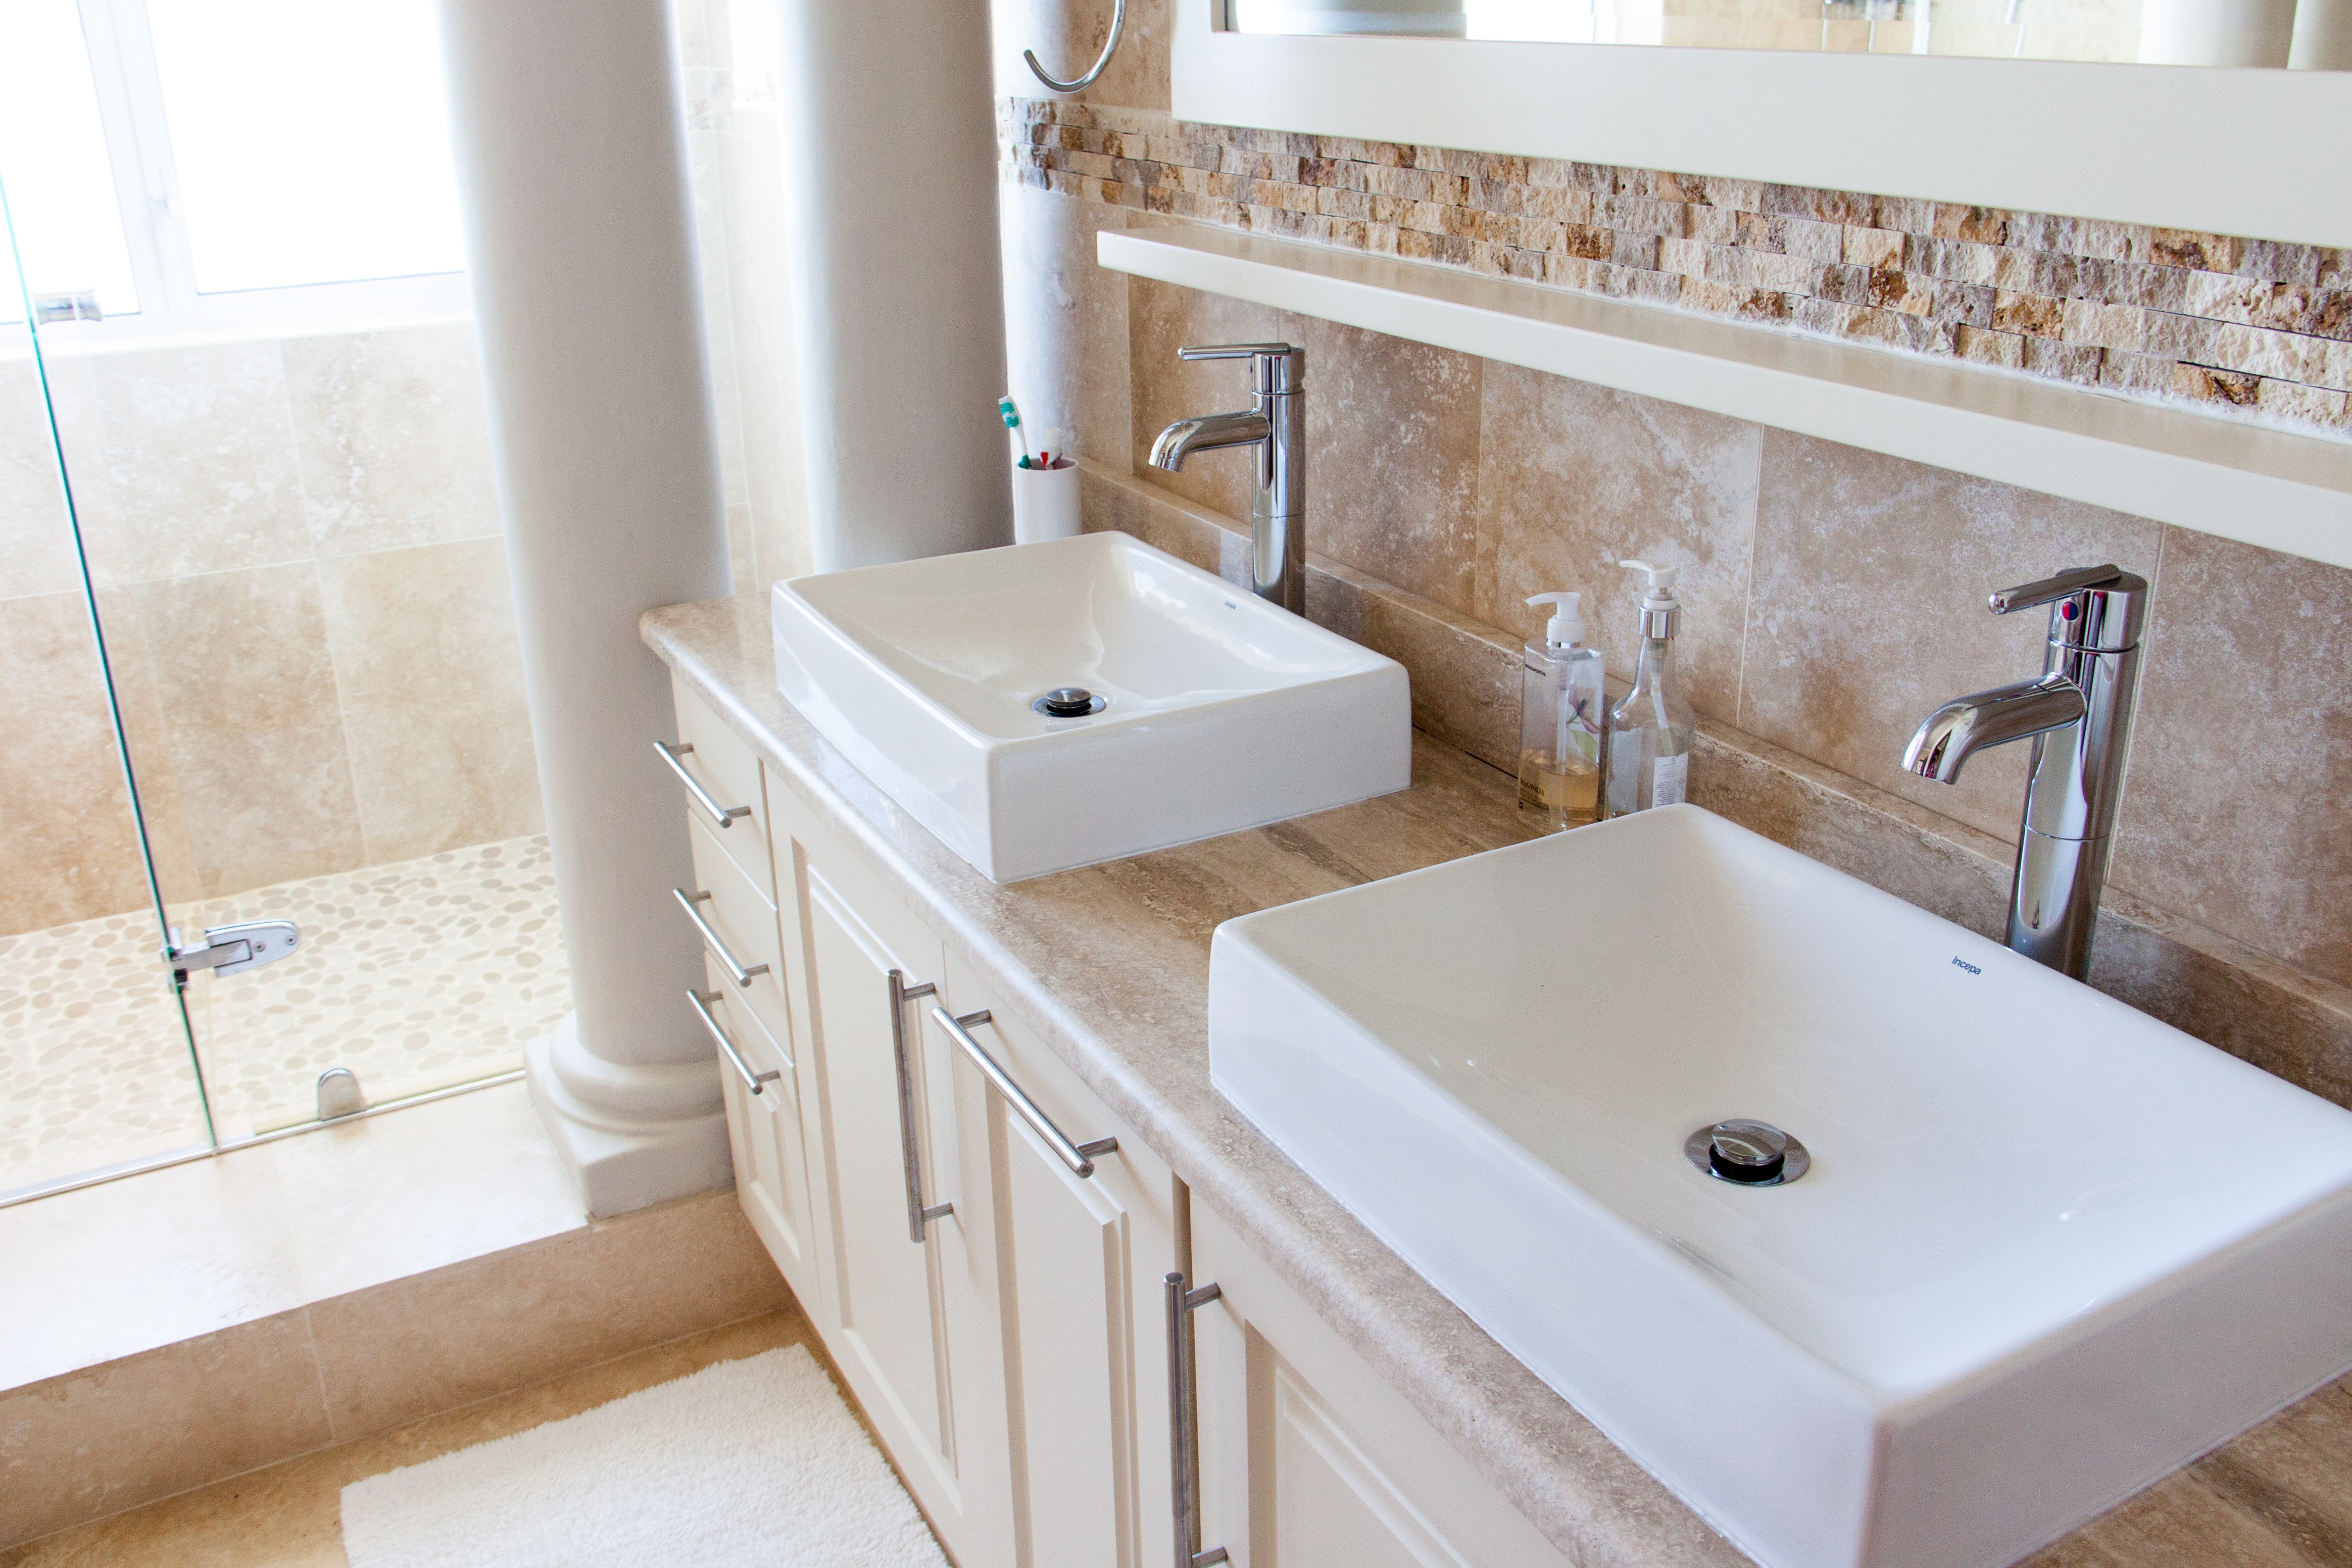
water, floor, clean, property, sink, room, countertop, bathroom, tap, hygiene, plumbing, flooring, bathroom interior, bidet, plumbing fixture